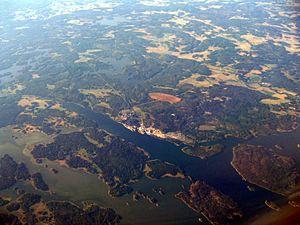
Ingå est une municipalité du sud de la Finlande, dans la région d'Uusimaa et la province de Finlande méridionale. La majorité de la population parle le suédois, comme dans une poignée d'autres communes des côtes sud et ouest de la Finlande.